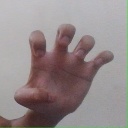
अक्षर: झ